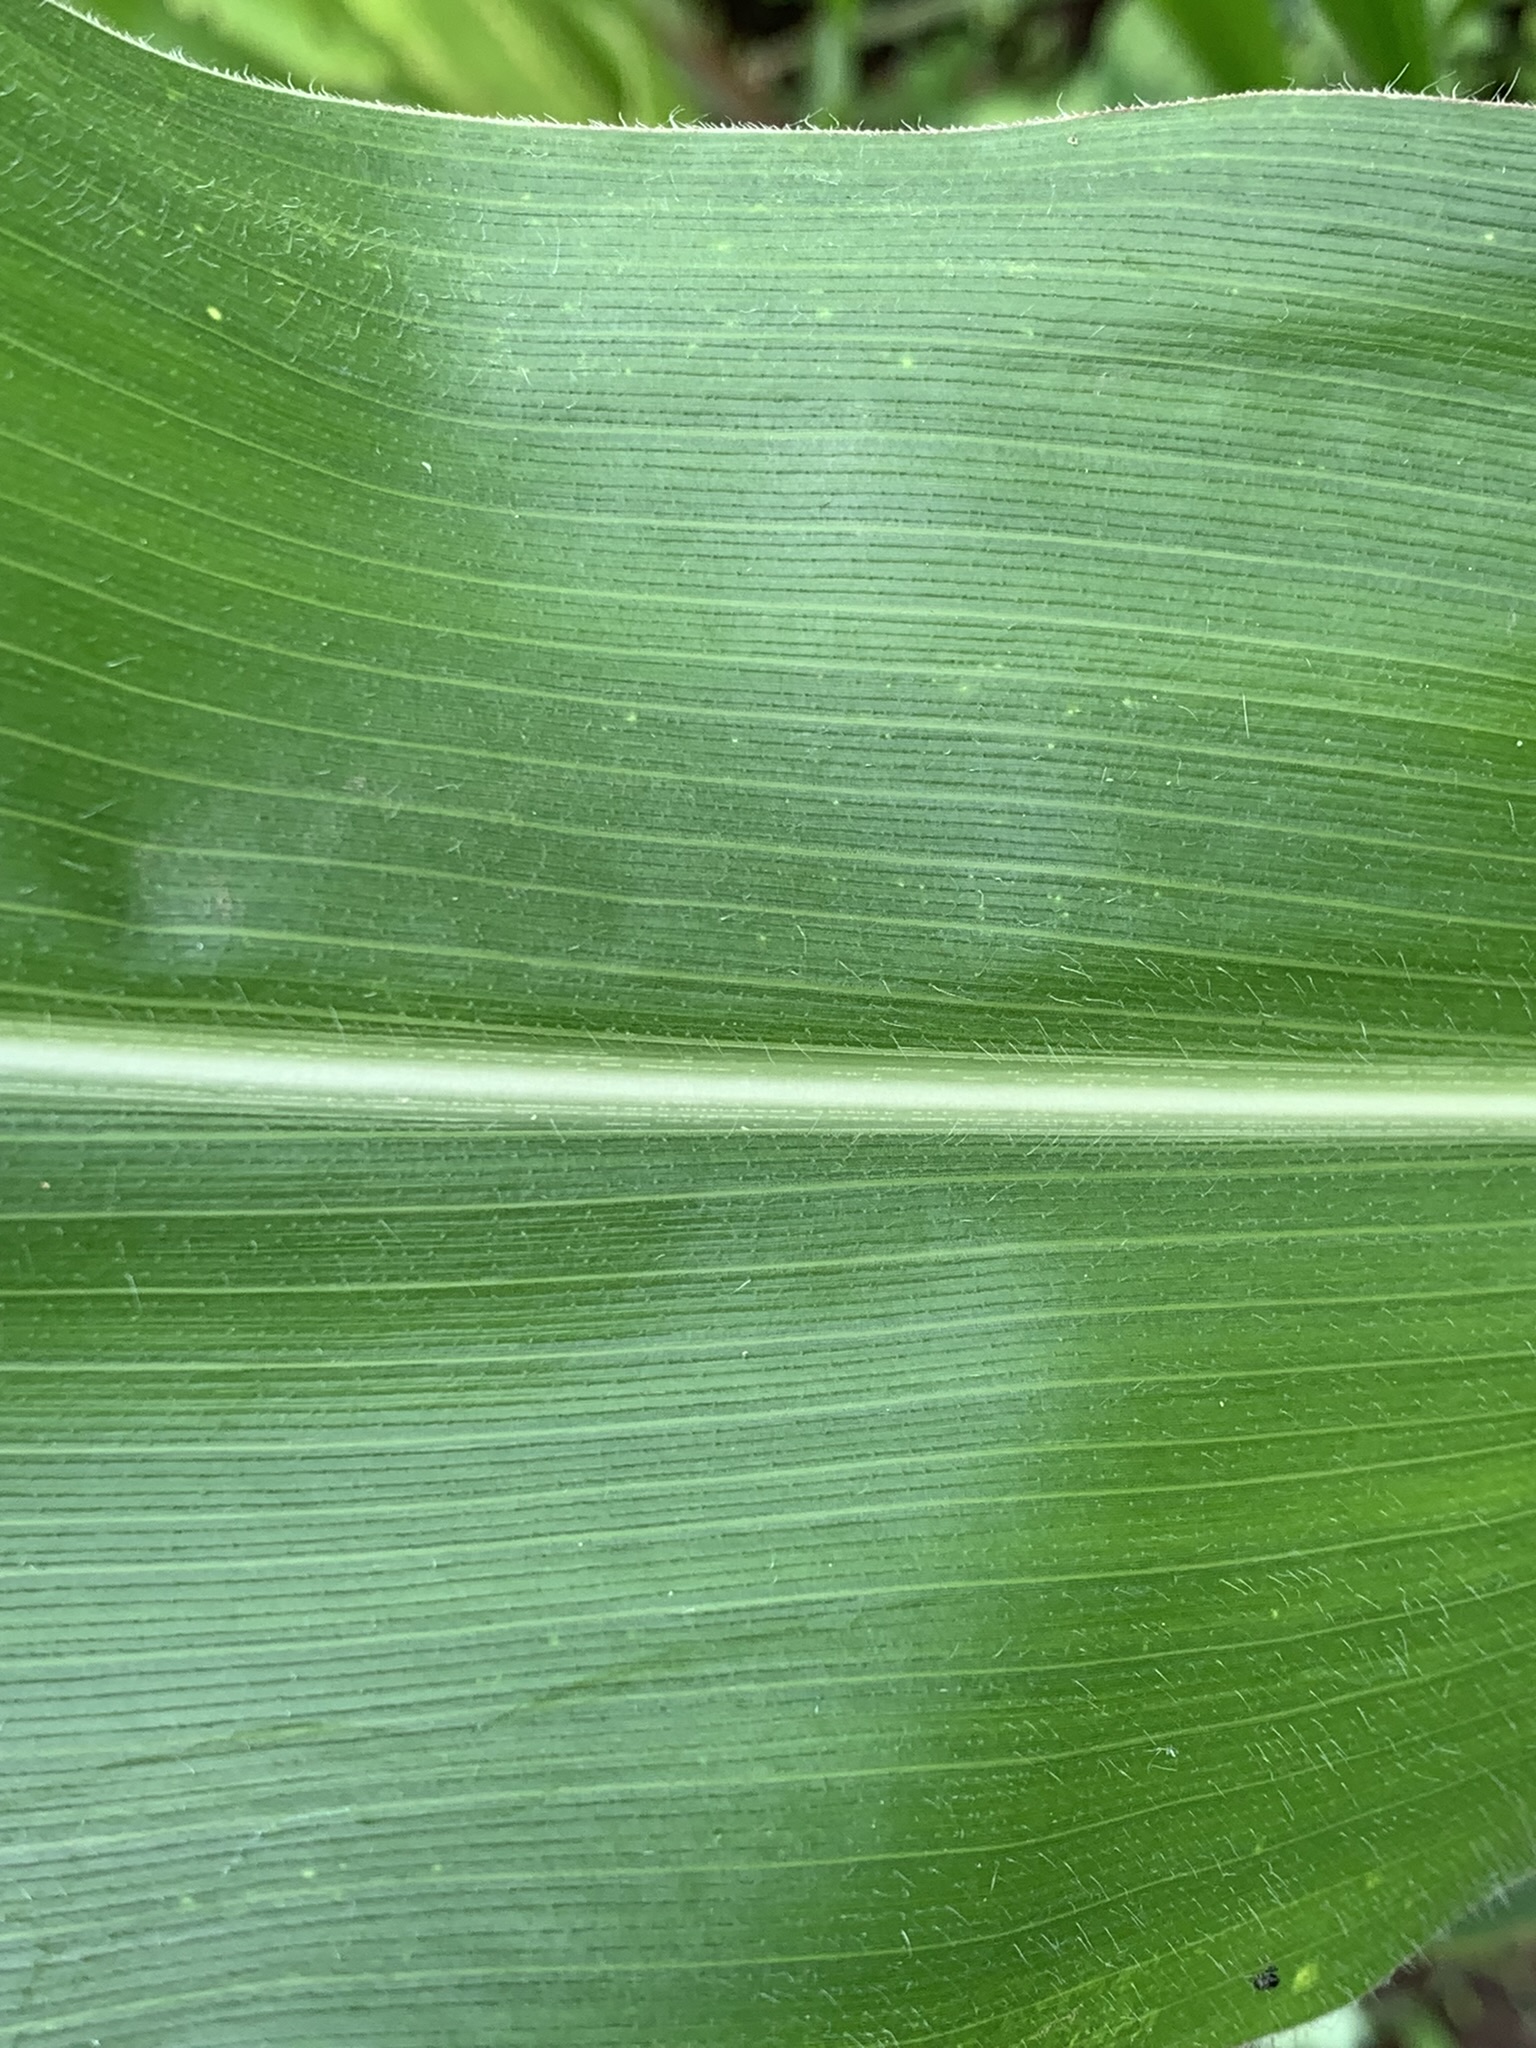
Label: Healthy